Golden Sun: The Lost Age

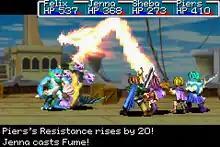
A battle at sea showcases four of the main characters. Characters' vital statistics are listed along the top of the screen.

"The Lost Age" contains both random monster encounters and compulsory battles that advance the story. When a battle begins, a separate screen is brought up where the enemy party is on the opposing side and the player's party is on the battling side. While a battle being is conducted, the characters and background swirl around and change positions in a pseudo-3D effect.